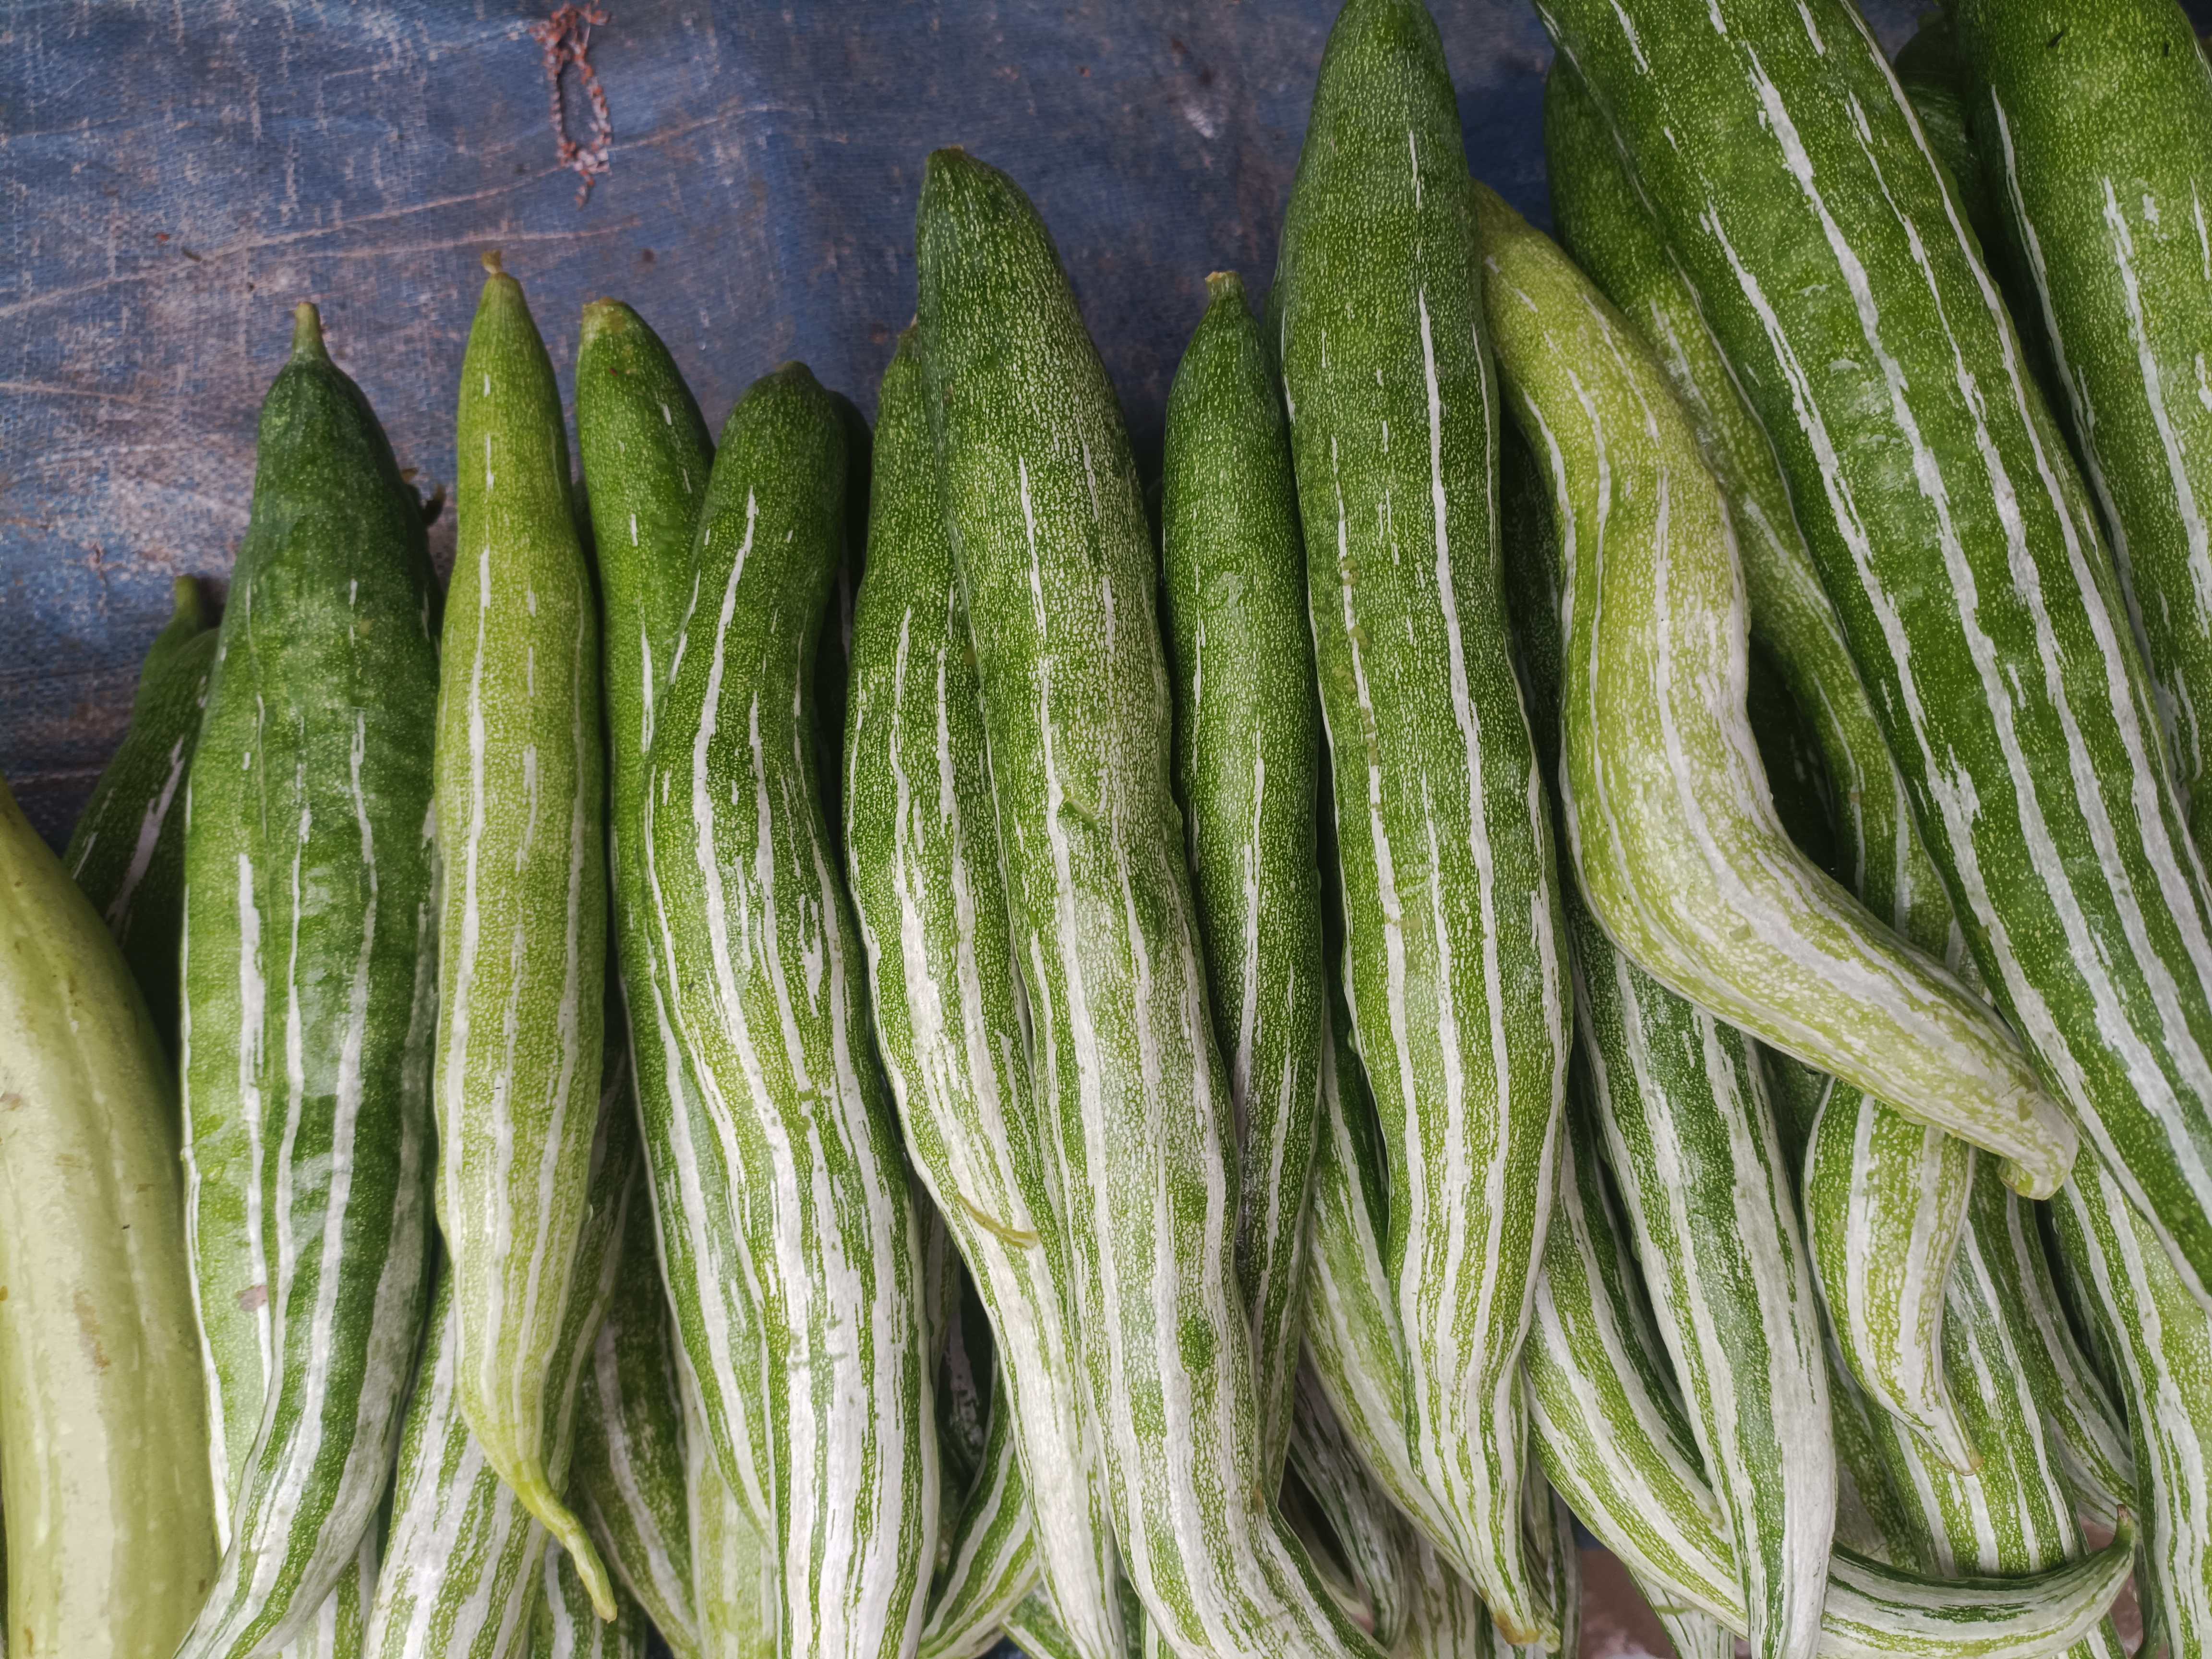
Label: Trichosanthes cucumerina